Coast Guard Station Golden Gate

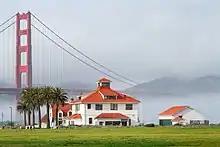
Station Fort Point (2015)

A life-saving station was established in Golden Gate Park on June 20, 1877, which later became the first of five life-saving stations in the Twelfth District of the United States Life-Saving Service. The Golden Gate Park station was later supplemented by stations at Fort Point, Point Reyes, Point Bonita, and Ocean Beach. When the Life-Saving Service merged with the United States Revenue Cutter Service in 1915 to form the United States Coast Guard, the San Francisco and Marin-area stations were gradually consolidated at Fort Point as Coast Guard Station No. 323.